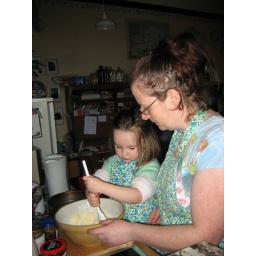
Fiona and Keelin baking a cake in grandma Teresa's kitchen